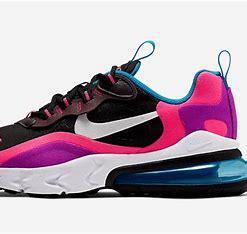
Brand: Nike
Model: Air Max 270 React